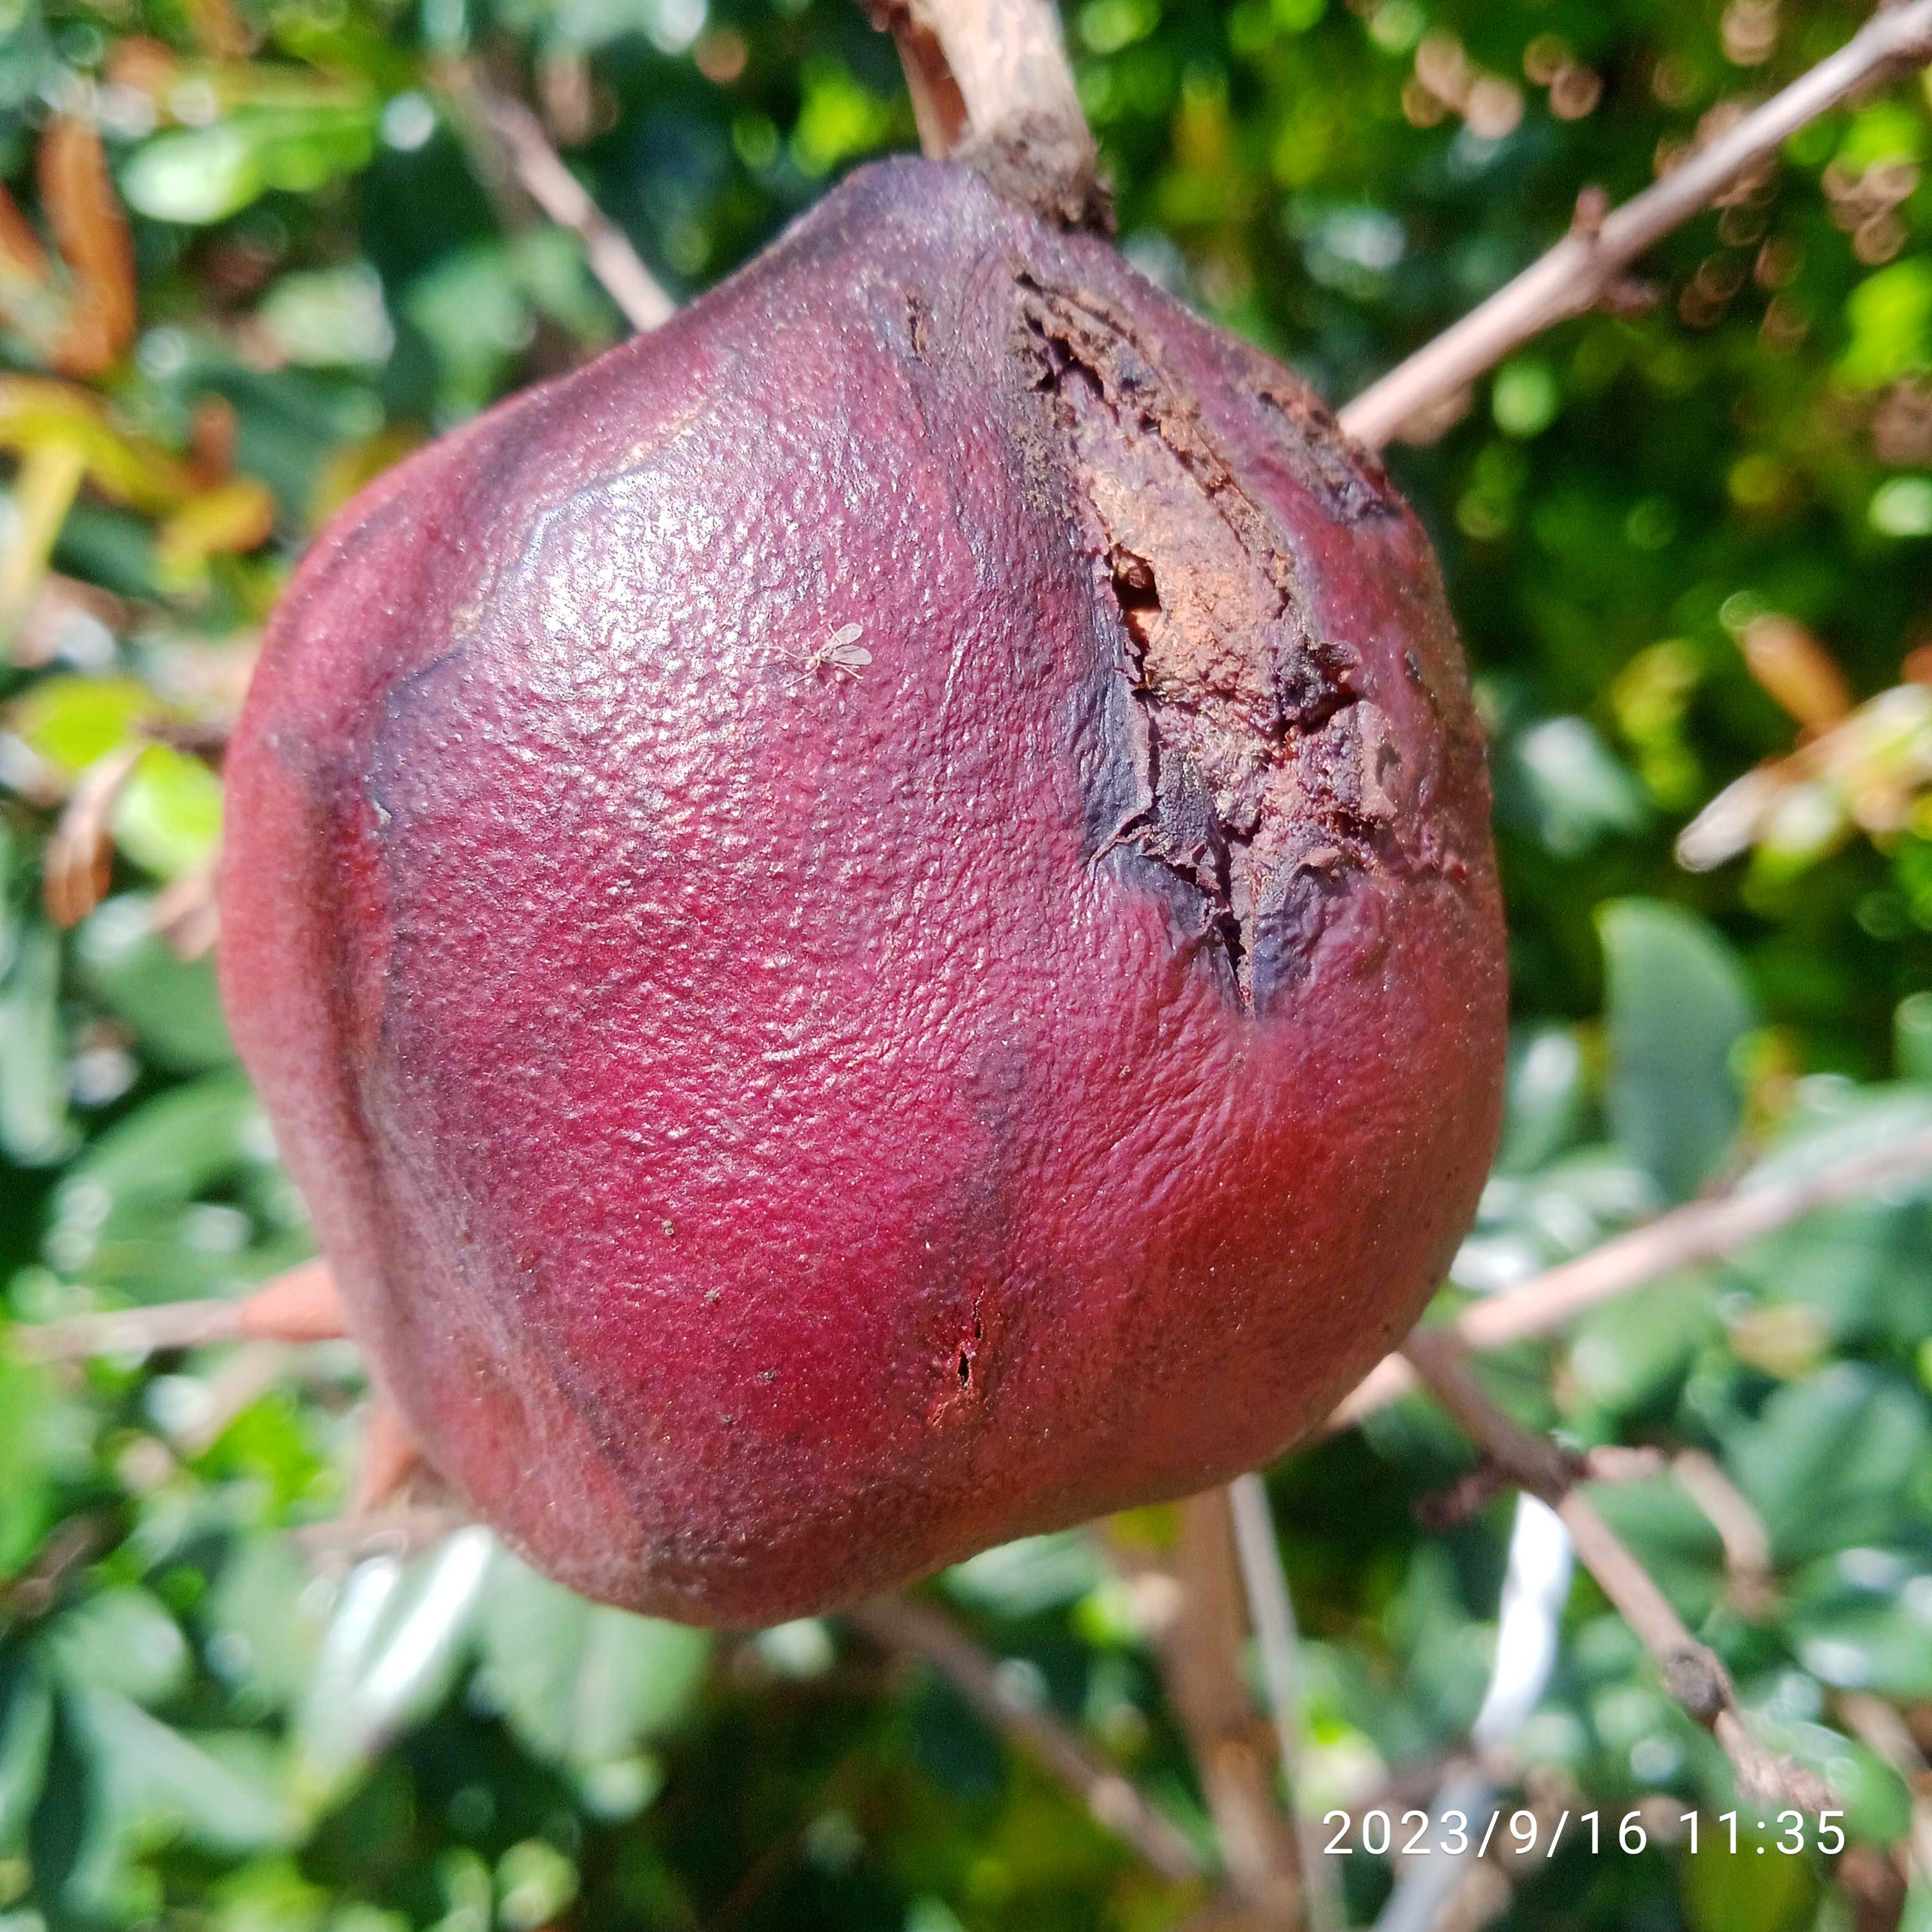
Label: Alternaria